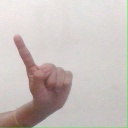
अक्षर: ए